Duddeston railway station

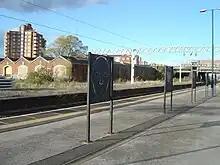
Platform artwork and disused sheds

An extract from an 1859 railway inspector's report into a minor collision reveals something of how the station was operated: